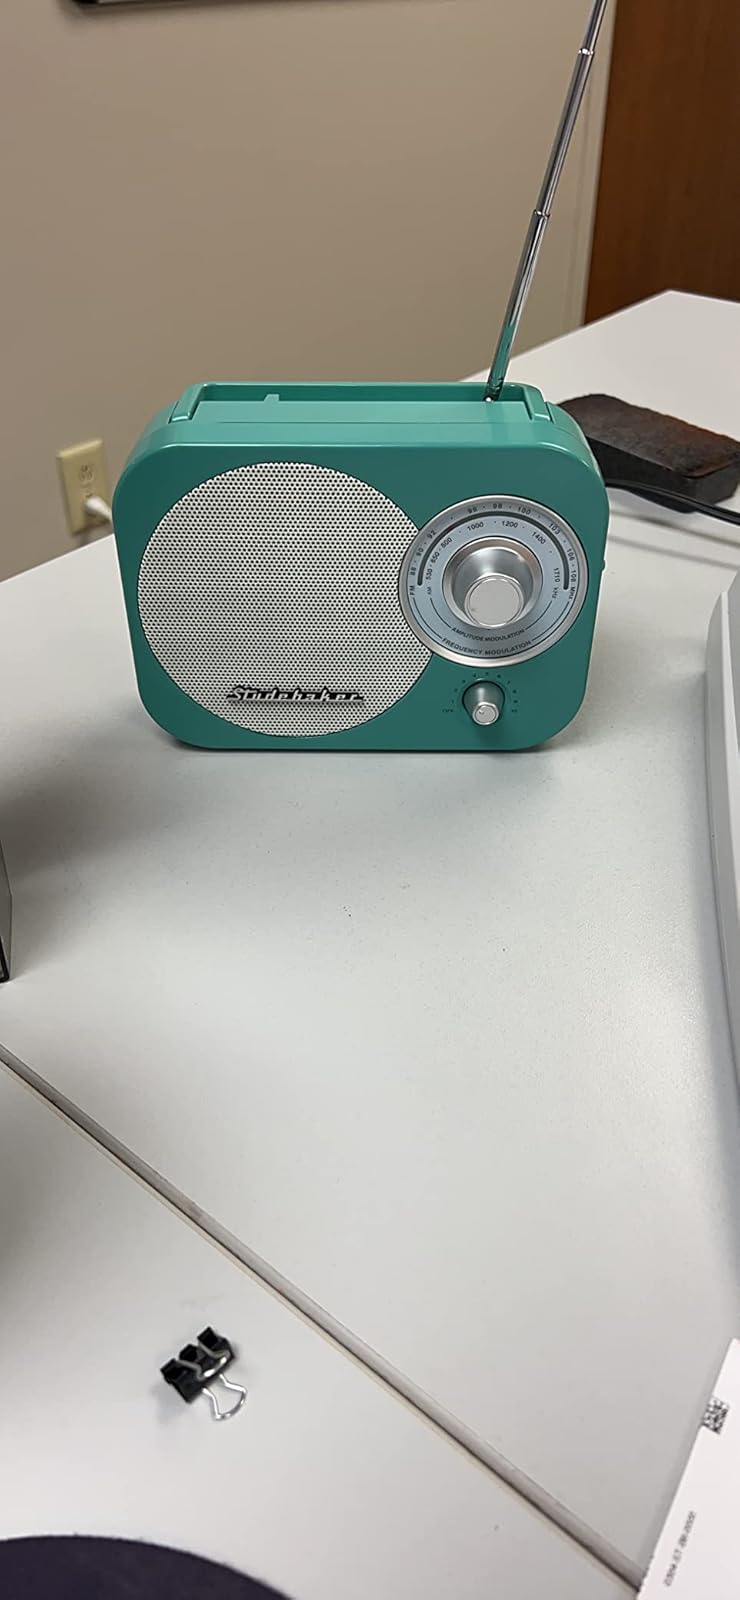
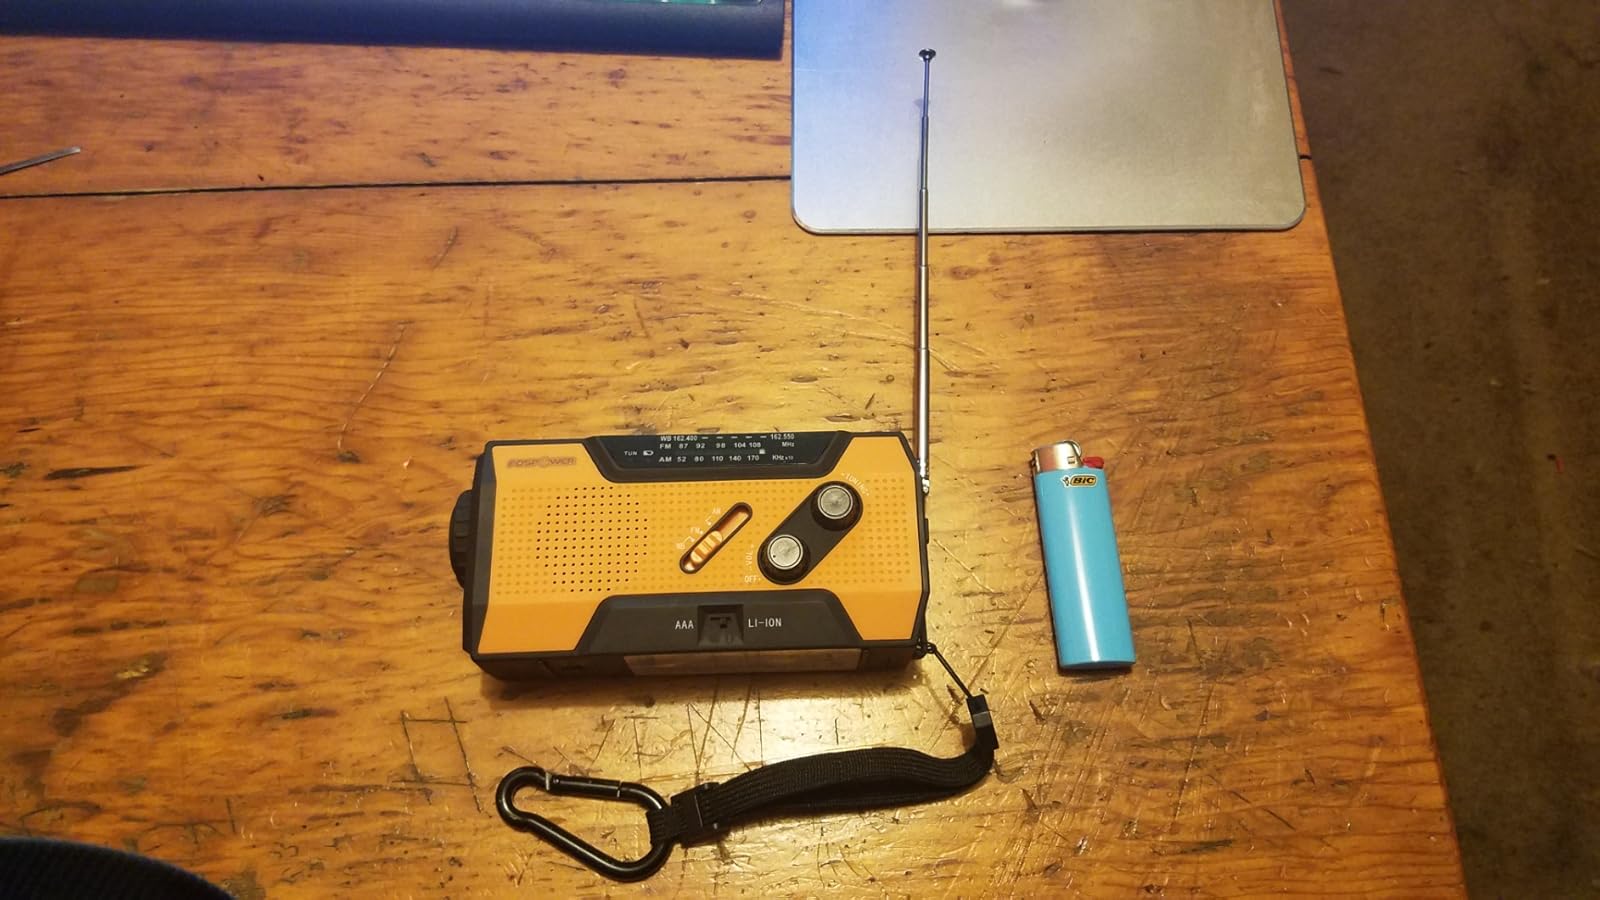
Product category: radio
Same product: no